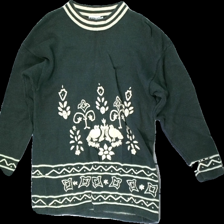
View: front
Type: Sweater
Category: Ladies
Brand: H&M
Colors: Green, White
Material: 100% Cotton
Pattern: Embroidered
Cut: Loose
Size: S
Season: All
Trend: 90s
Price range: 100-150
Recommended usage: Reuse